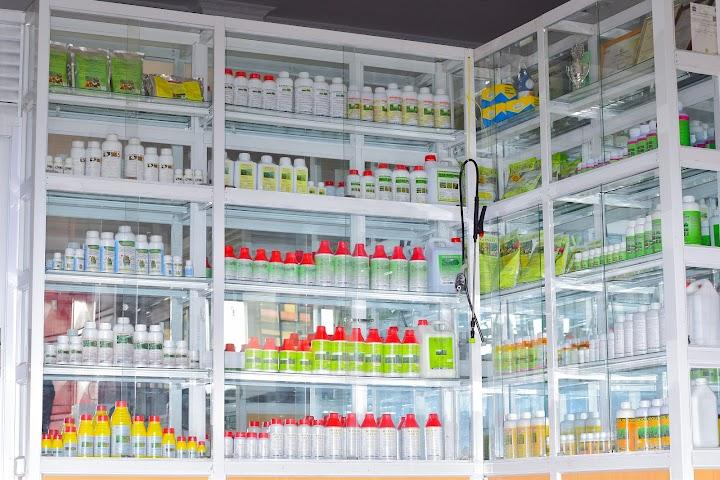
Dawa mbalimbali zimepangwa kwa mpangilio kwenye rafu, zikihudumia mahitaji ya wakulima na wafugaji kwa ajili ya kulinda mazao na mifugo dhidi ya magonjwa na wadudu hatari.